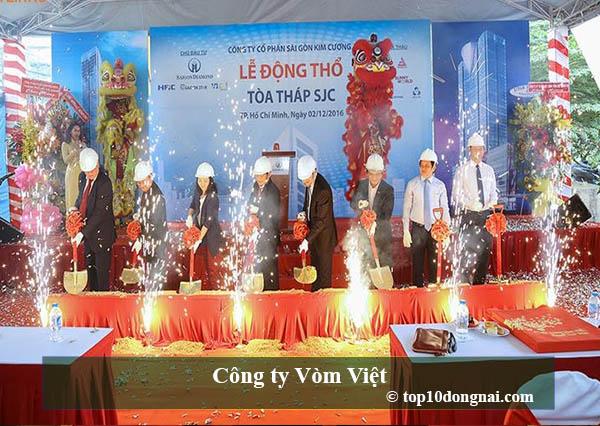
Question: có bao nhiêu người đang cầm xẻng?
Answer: có năm người đang cầm xẻng